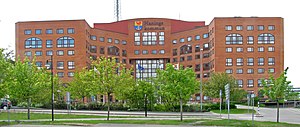
Haninge kommun
Haninge kommun er en skærgårdskommune som ligger yderst på Södertörn i den sydlige del af Stockholms län. Hovedbyen er Handen. Nabokommuner er Huddinge, Botkyrka, Tyresö, Värmdö og Nynäshamn.